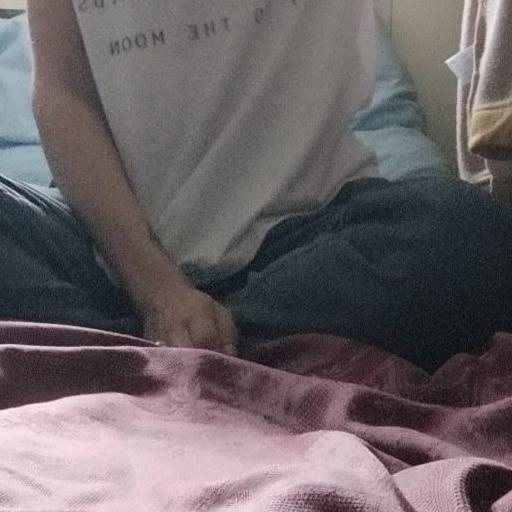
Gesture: no_gesture